Hamilton Health Sciences

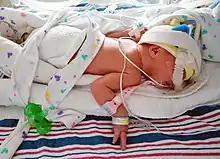
Premature infant in the NICU at McMaster Children's Hospital

Hamilton Health Sciences is affiliated with the Michael G. DeGroote School of Medicine at McMaster University. In October 2008, the Hamilton Health Sciences Corporation was named one of "Canada's Top 100 Employers" by Mediacorp Canada Inc. and was featured in "Maclean's" newsmagazine.